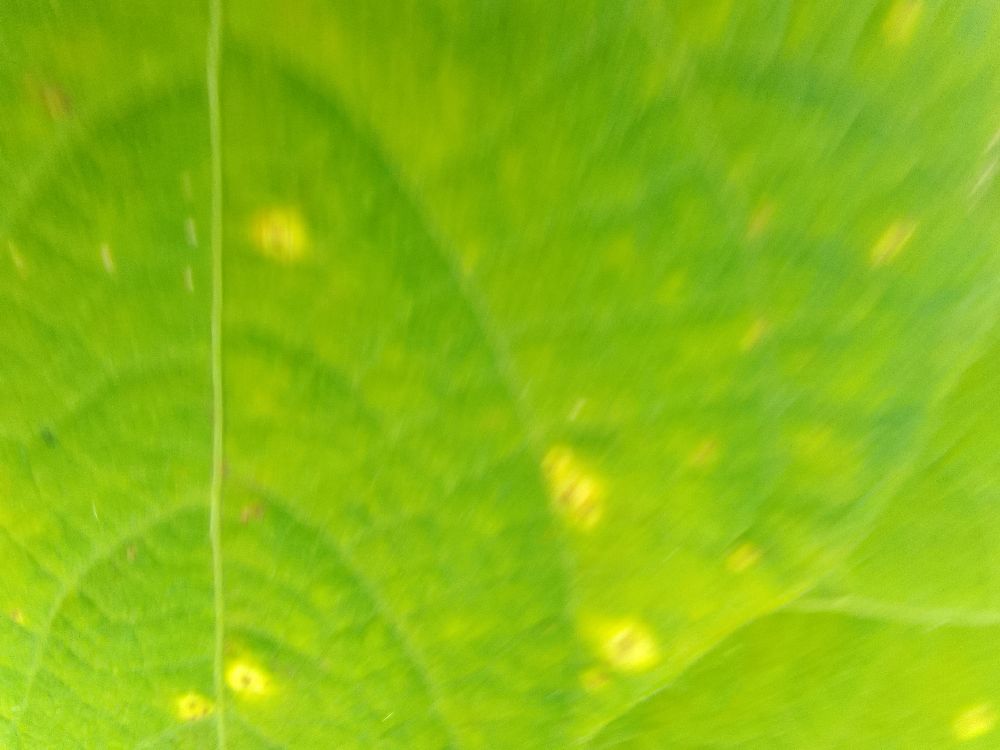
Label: rust